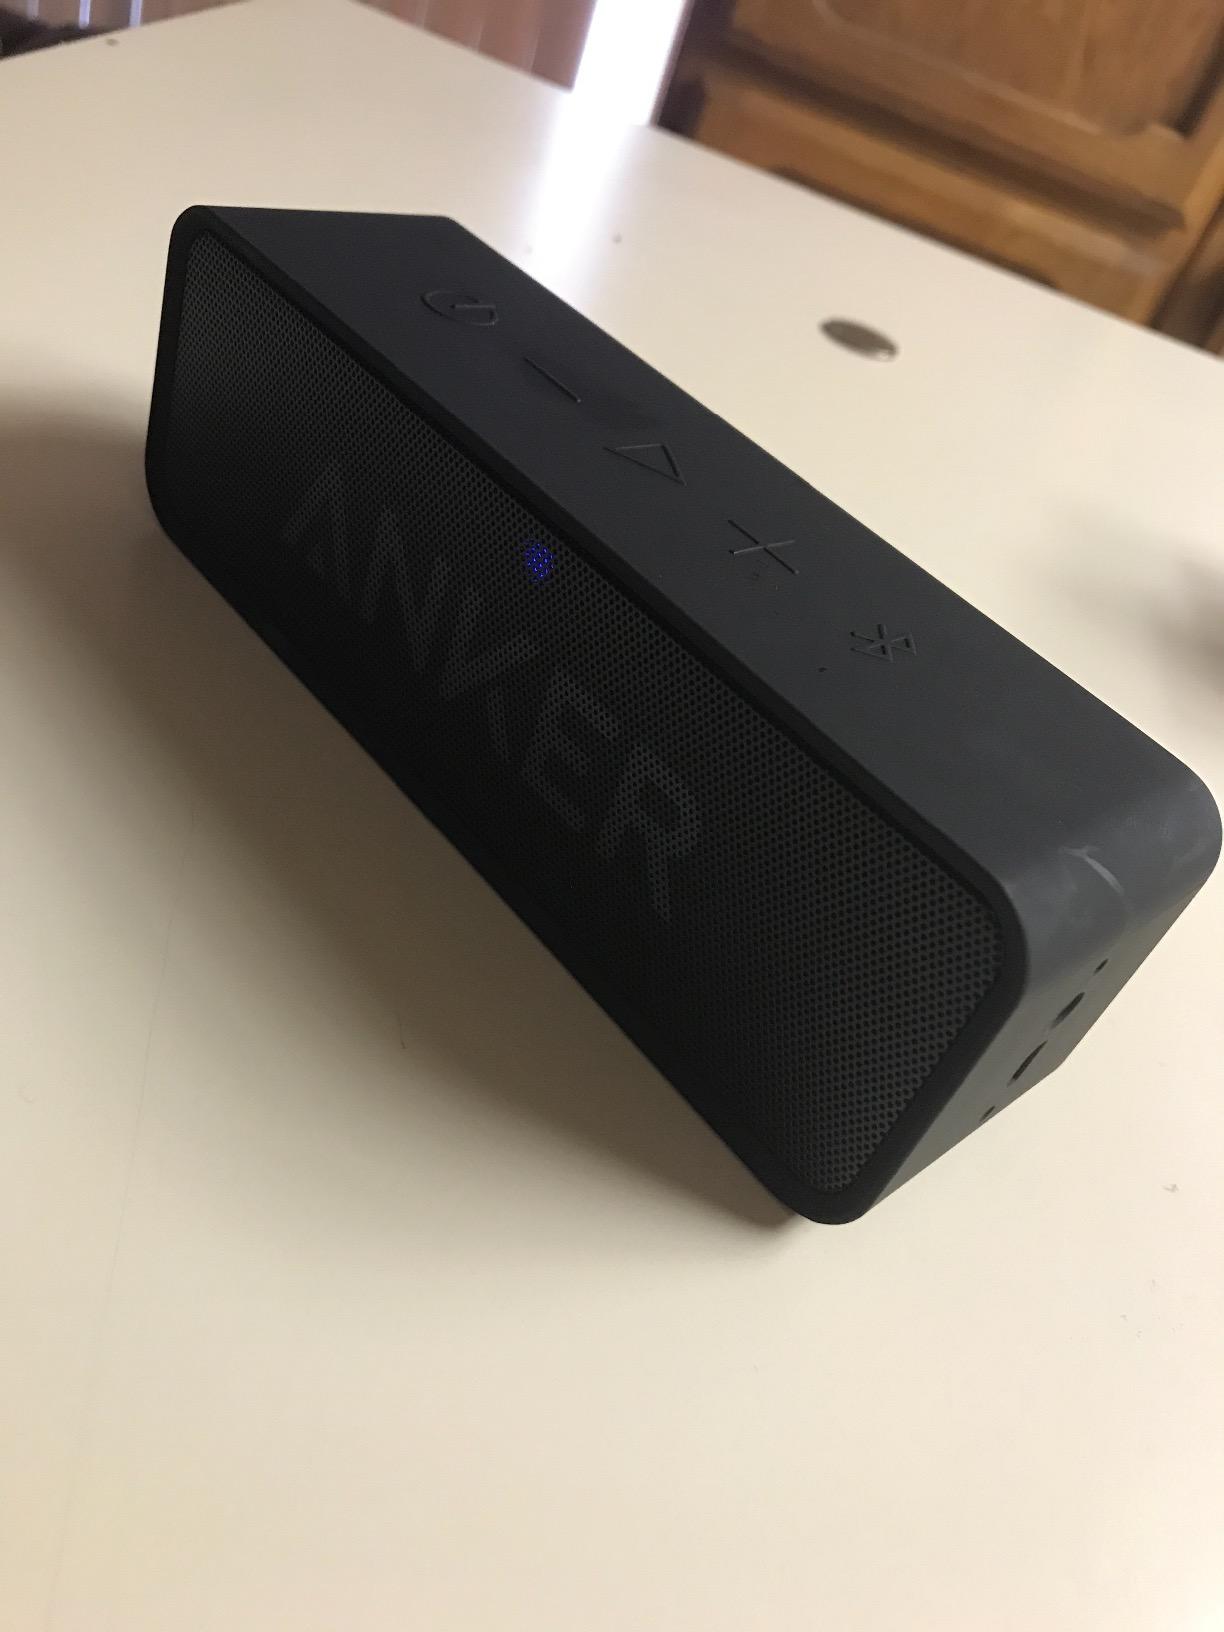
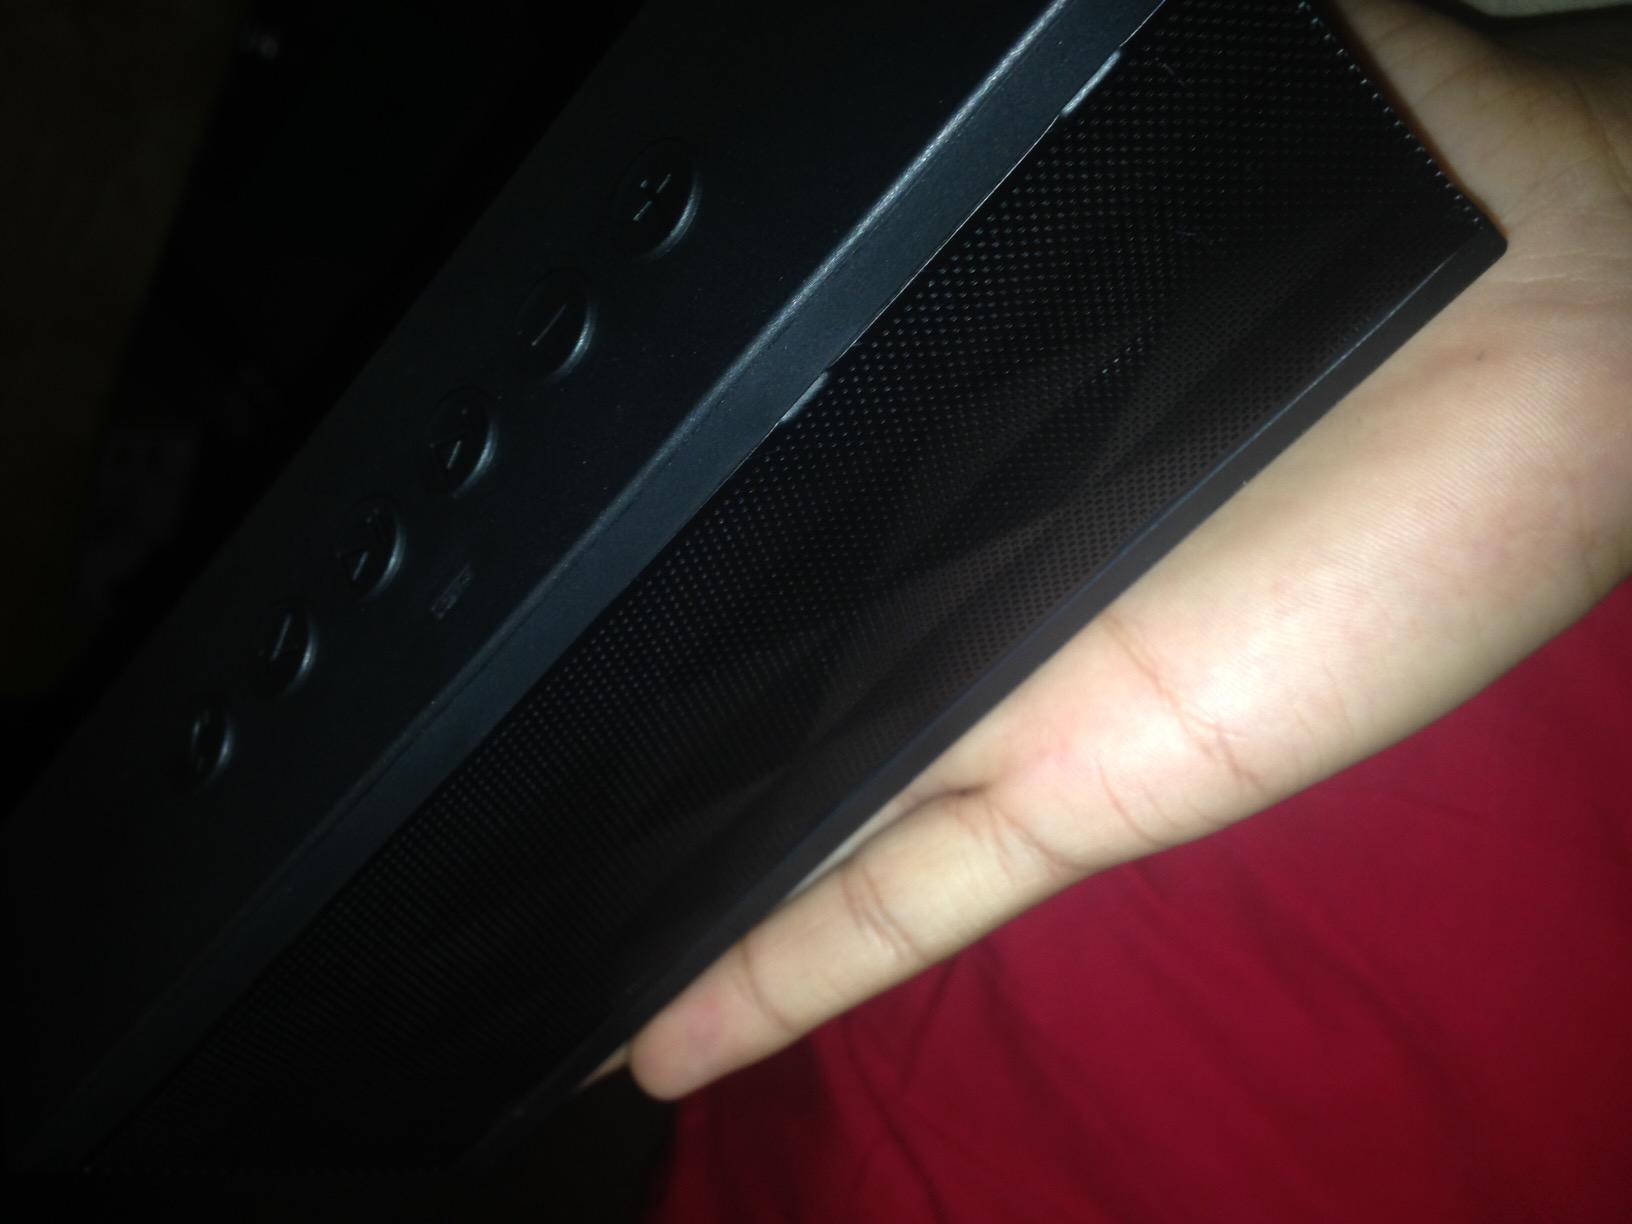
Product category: speaker
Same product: no